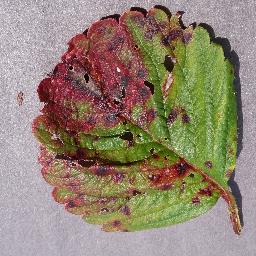
Label: Strawberry___Leaf_scorch